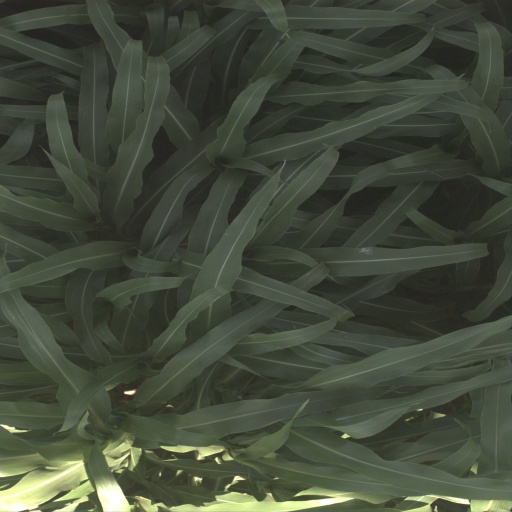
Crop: sorghum